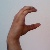
The image shows a hand gesture representing the letter 'C' in Indian Sign Language.